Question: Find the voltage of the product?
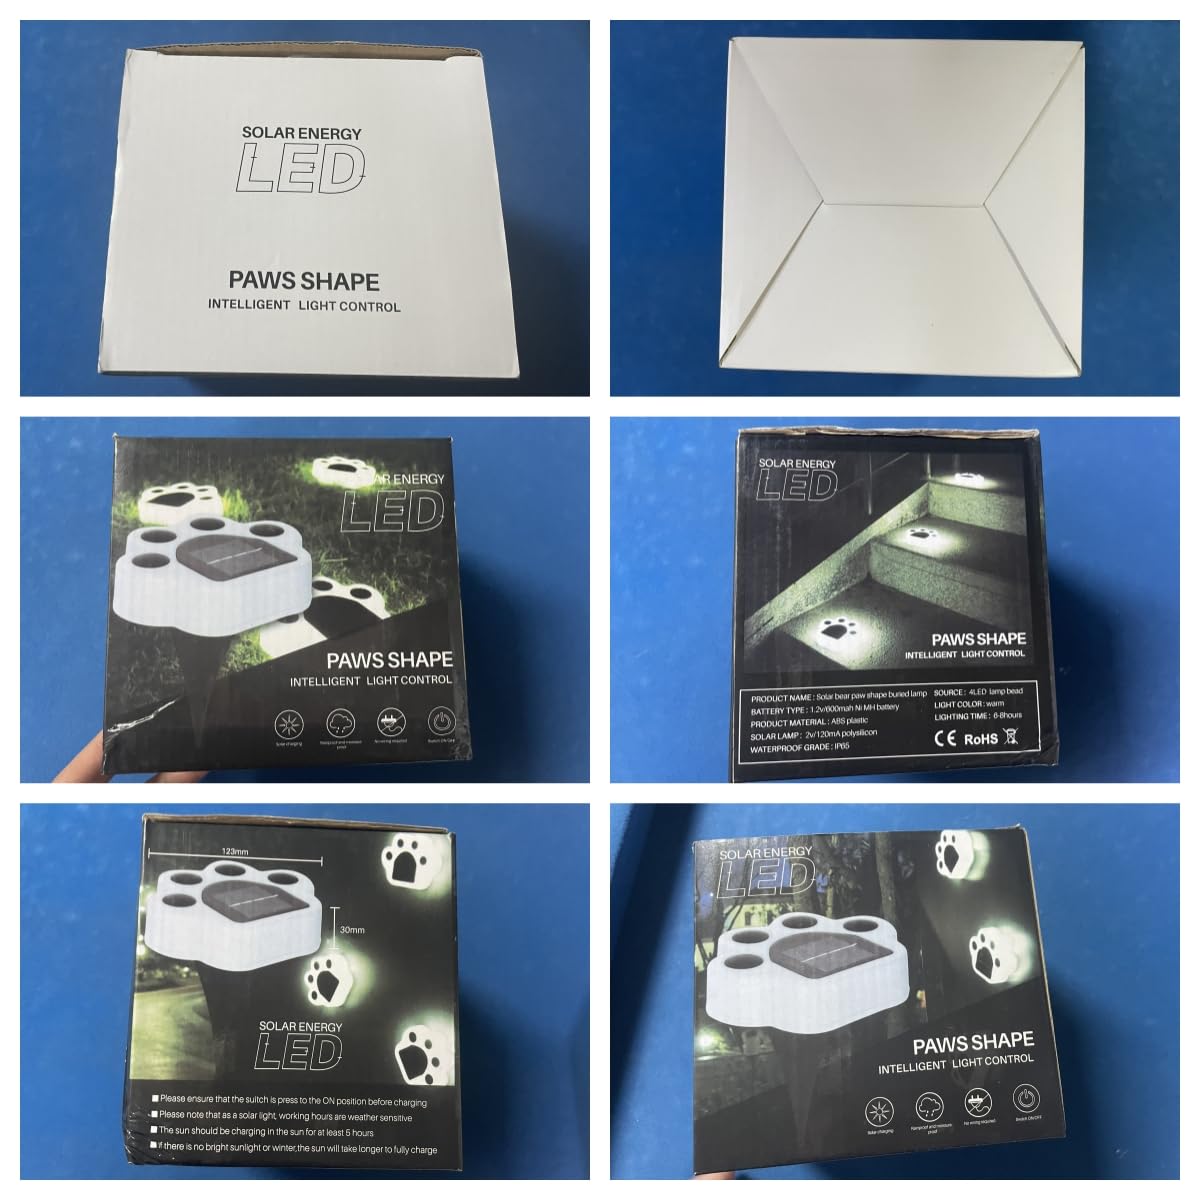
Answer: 2.0 volt